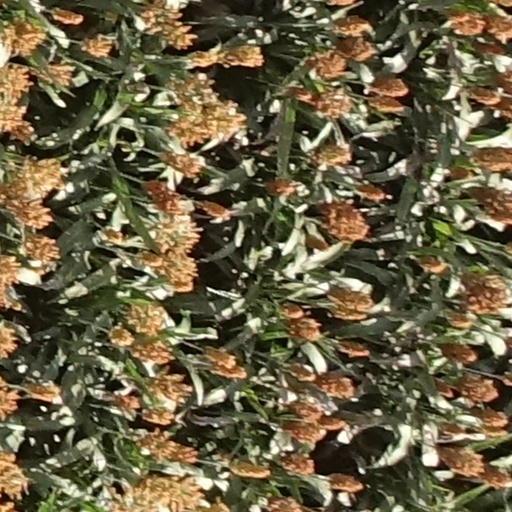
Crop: sorghum